Bolma girgyllus

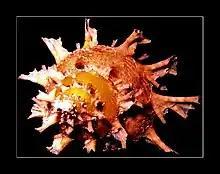
Dorsal view of shell of "Bolma gyrgillus"

Bolma girgyllus, common name the girgyllus star snail, is a species of sea snail, a marine gastropod mollusk in the family Turbinidae, the turban snails.